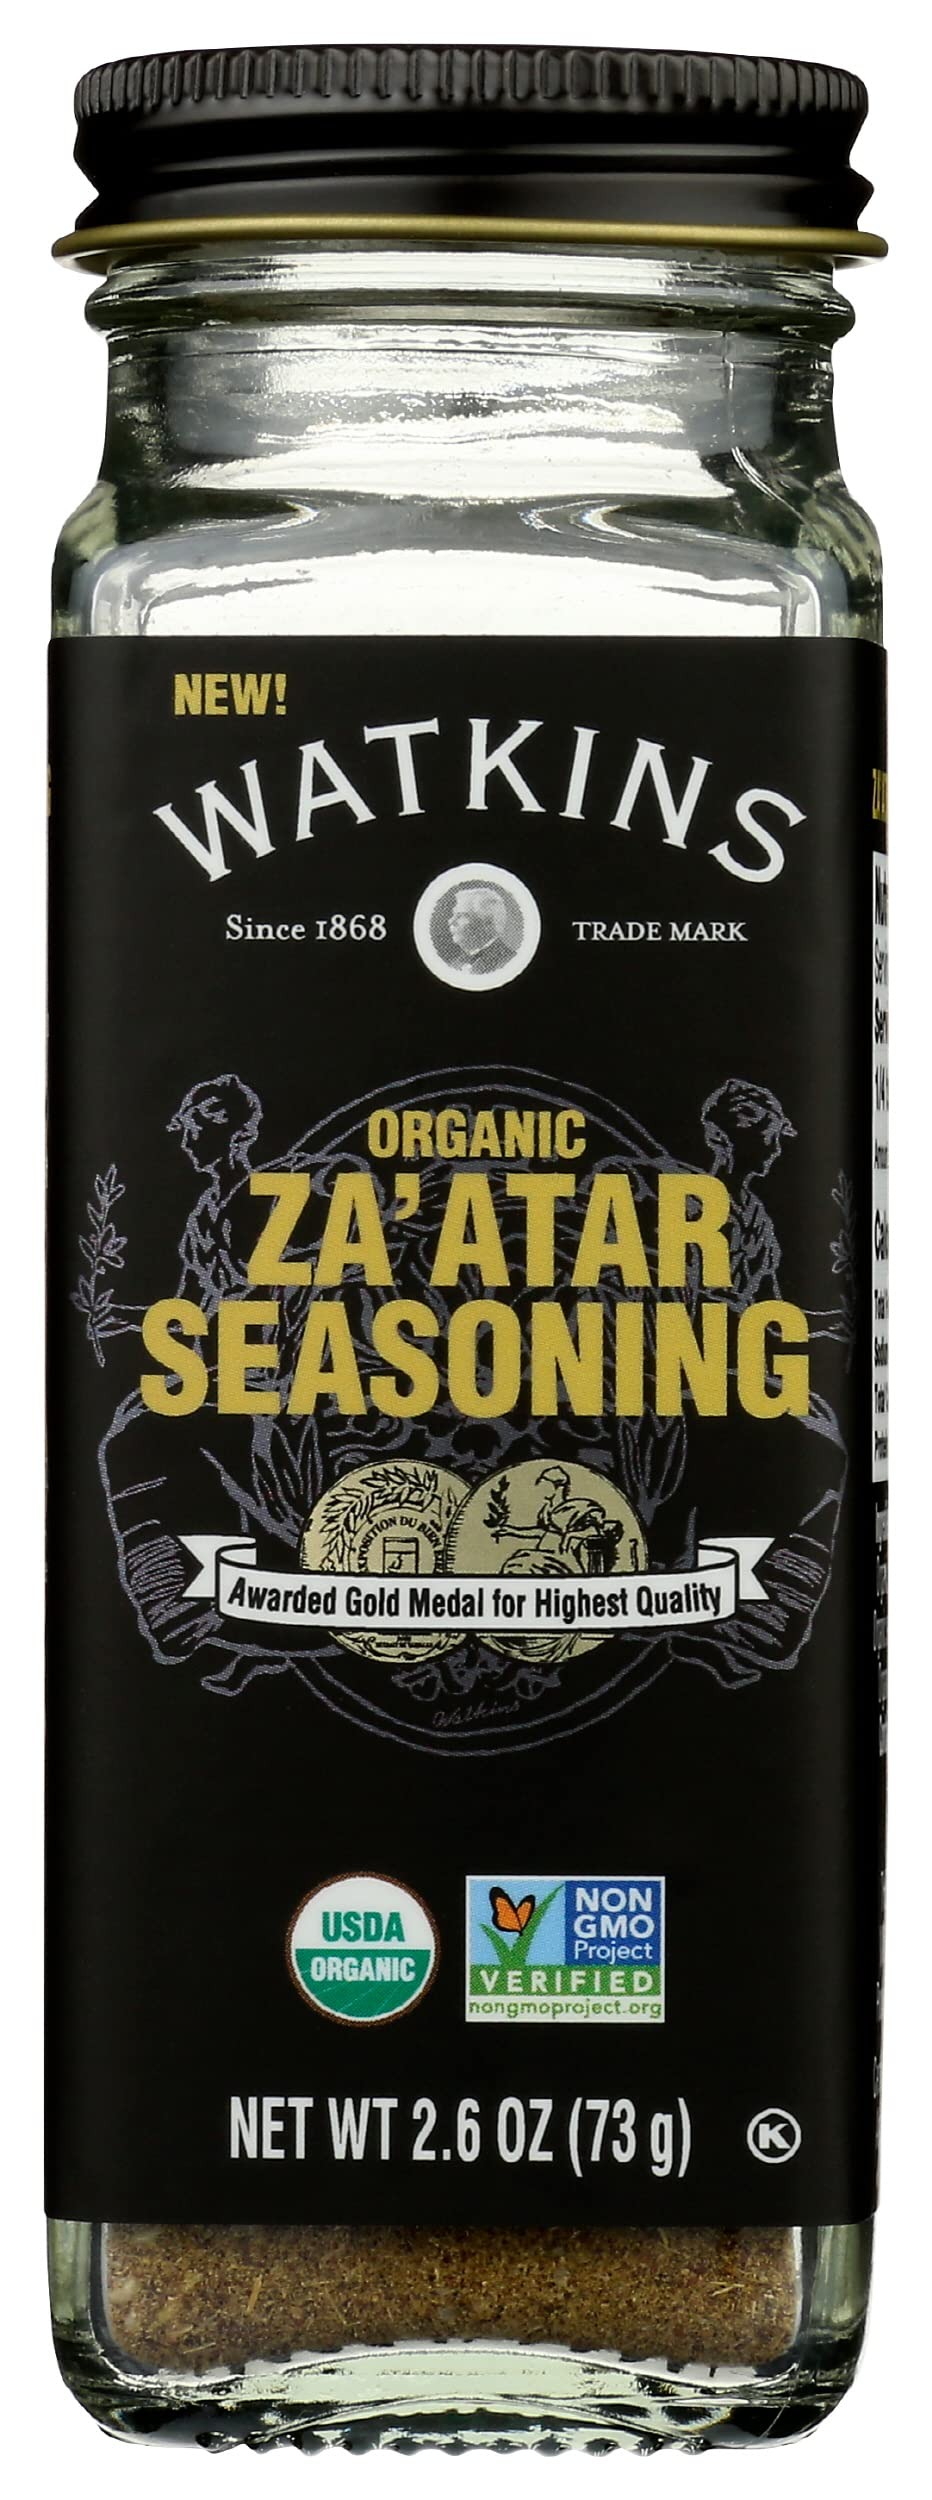
Item Name: Watkins Organic Za'Atar Seasoning, USDA Certified Organic, Non-GMO, 2.6 Ounce (Pack of 3)
Bullet Point: Watkins Organic Za'Atar Seasoning, USDA Certified Organic, Non-GMO, 2.6 Ounce (Pack of 3)
Value: 7.8
Unit: Ounce

Price: 13.77